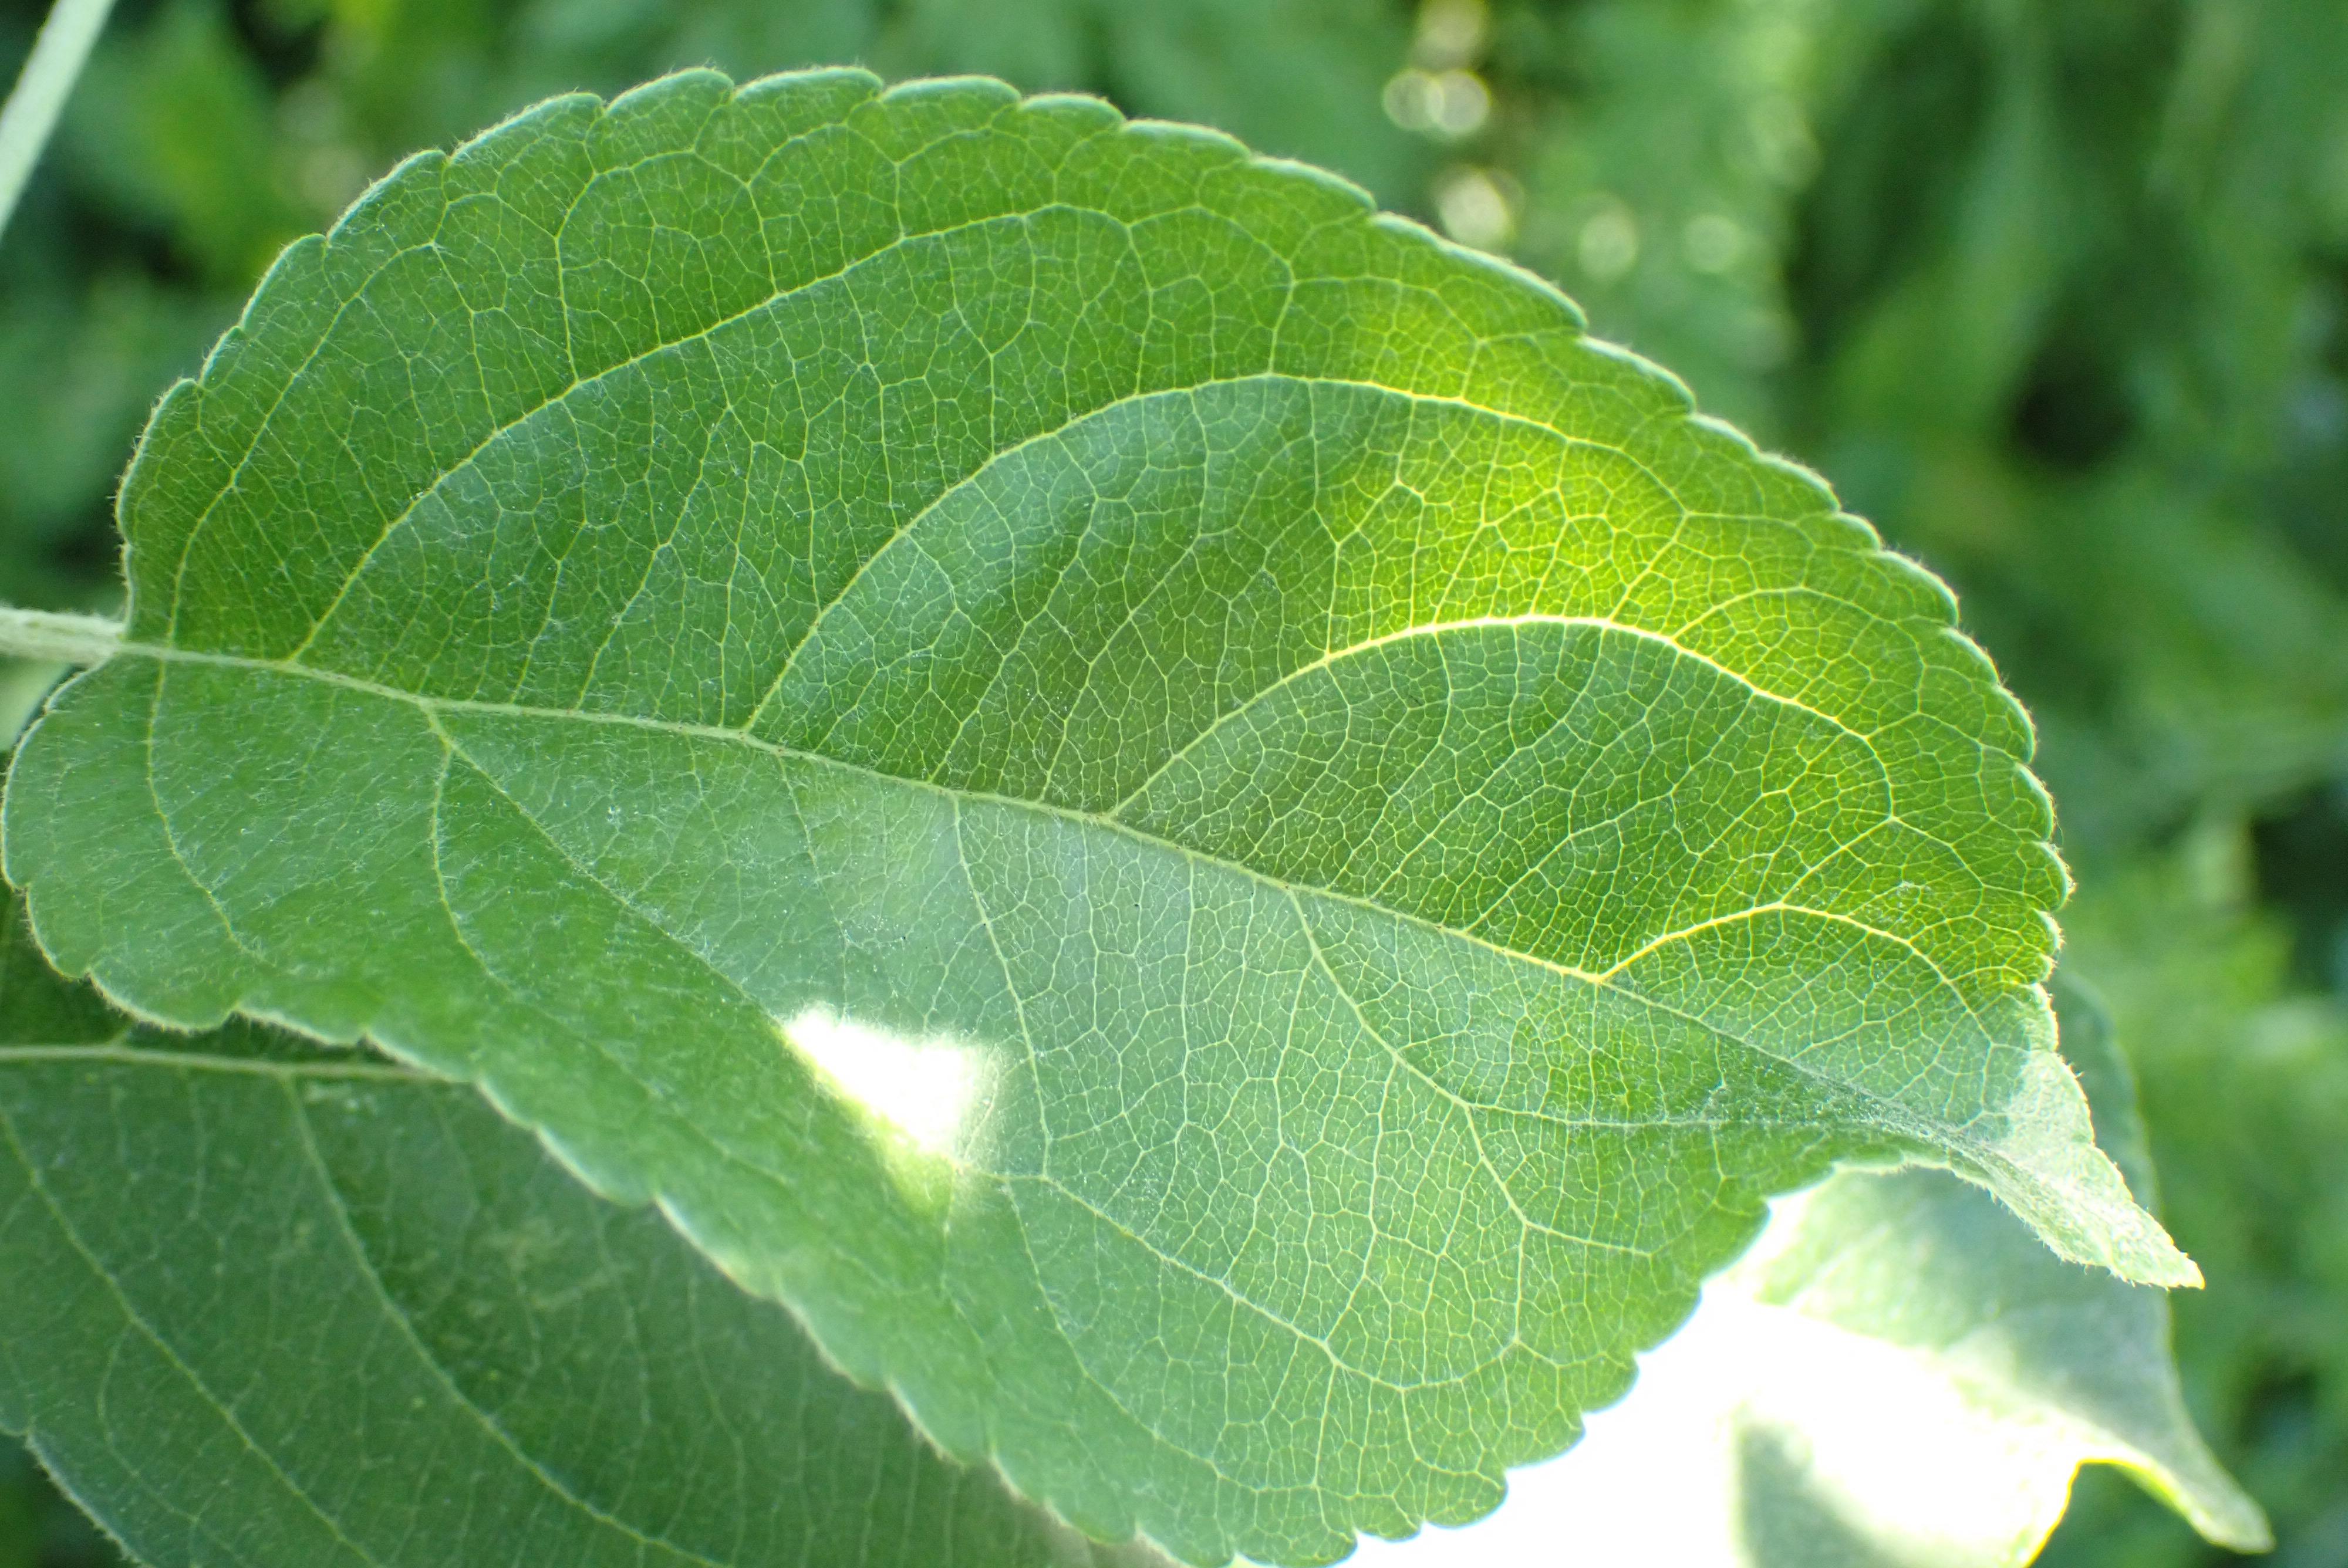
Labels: healthy